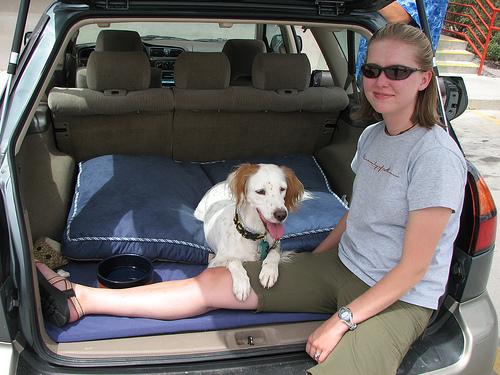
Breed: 203-n000022-English_setter